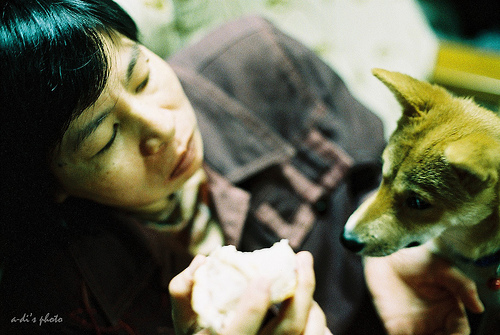
Animal: dog
Breed: shiba_inu